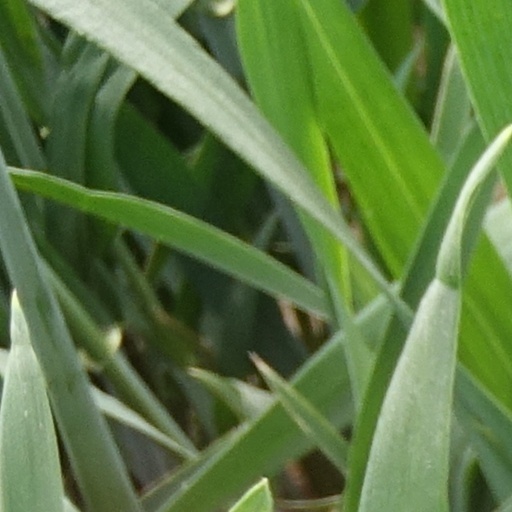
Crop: wheat